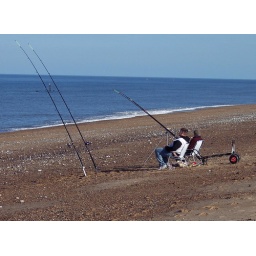
What better way to spend the day then sitting in your chair and watching the sea rush up and down the beach.